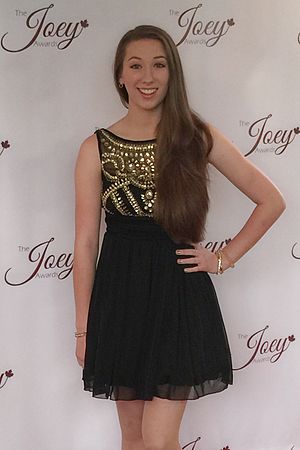
Michelle Creber
Michelle Nicole Creber er en canadisk skuespiller. Hun er bedst kendt for at lægge stemme til karakteren Apple Bloom i den originale engelsksprogede udgave af tv-serien My Little Pony: Venskab er ren magi. Hun har herudover medvirket i en række musicals.